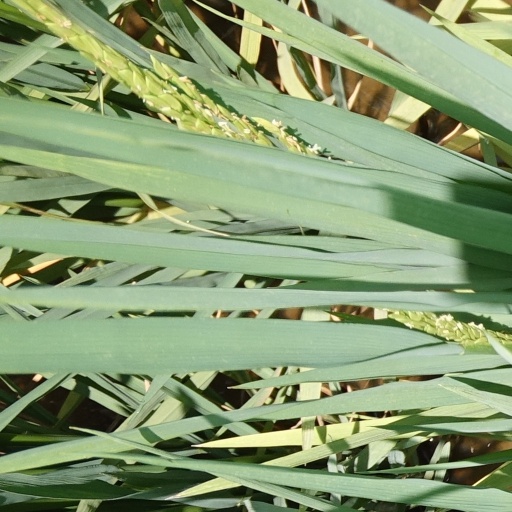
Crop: rice